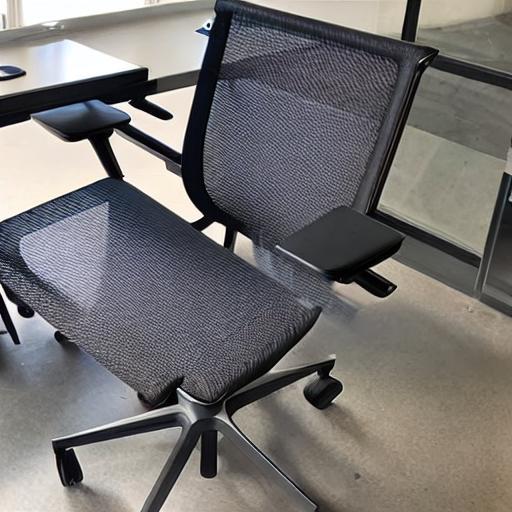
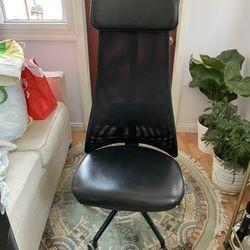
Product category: items_chair
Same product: no